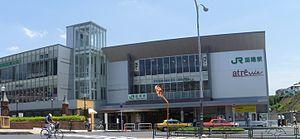
La gare de Tabata est une gare ferroviaire de la ville de Tokyo au Japon. Elle est située dans l'arrondissement de Kita, dans le quartier de Tabata. Elle est desservie par les lignes Yamanote et Keihin-Tōhoku de la JR East.